UPLB Museum of Natural History

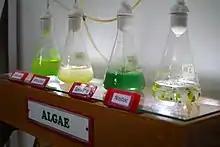
A simple set-up displaying freshwater algae at the UPLB Museum of Natural History exhibit area

The Microbial Culture Collection (MCC) of the museum is composed of more than 4,000 strains of bacteria, yeasts, mold species and other cultures. In 1984, it became the first Philippine microbial collection included (WDCM #39) in the World Federation for Culture Collections (WFCC). The most notable research contribution of the MCC in the biodiversity of Mt. Makiling is the discovery of "Caldivirga maquilingensis" in 1999 and "Caldisphaera lagunensis" in 2003 from Mudsprings (an acidic hot spring) in Mt. Makiling. The culture collection is currently an affiliate of the Philippine National Collection of Microorganisms and an active member of the Philippine Network of Microbial Culture Collections.